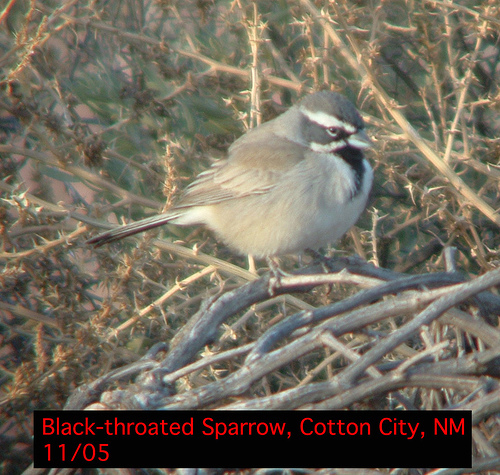
this is a small bird, with a small head sitting on a limb that is grey.
this bird has a black head with a white stripe, and slightly brown wings.
the small white bird has a white breast and a black chest.
this is a fluffy light gray bird with a black throat, white eyebrow and a small light gray beak.
a gray bird with white highlights on its face and a black streak on its neck.
this small bird is light brown with a black spot on its breast
this particular bird has a white belly and breast with a black patch on its necka bird with white belly and breast, black throat and the black eyebrows and the bill is short and pointedthe bird is small with a pointed bill, has striping on the head and the body is a light grey.
this bird has wings that are grey and has a white belly
Species: Black Throated Sparrow